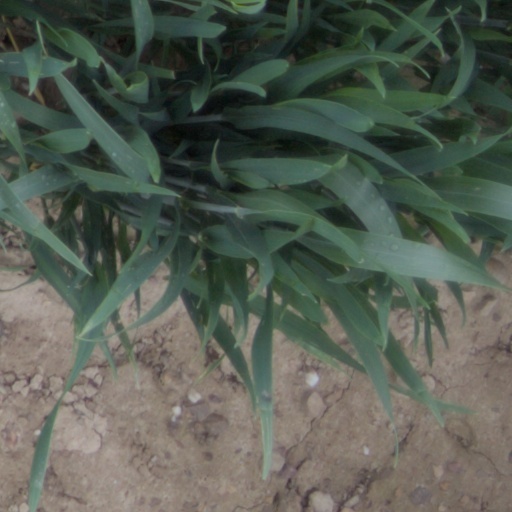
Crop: wheat